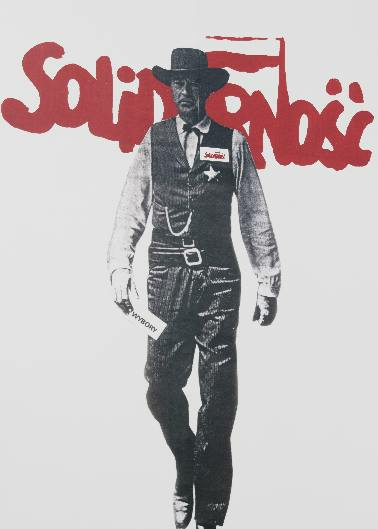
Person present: No